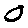
Label: 0